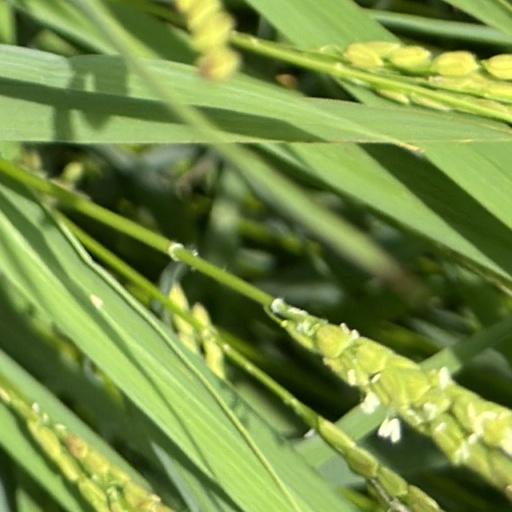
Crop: rice